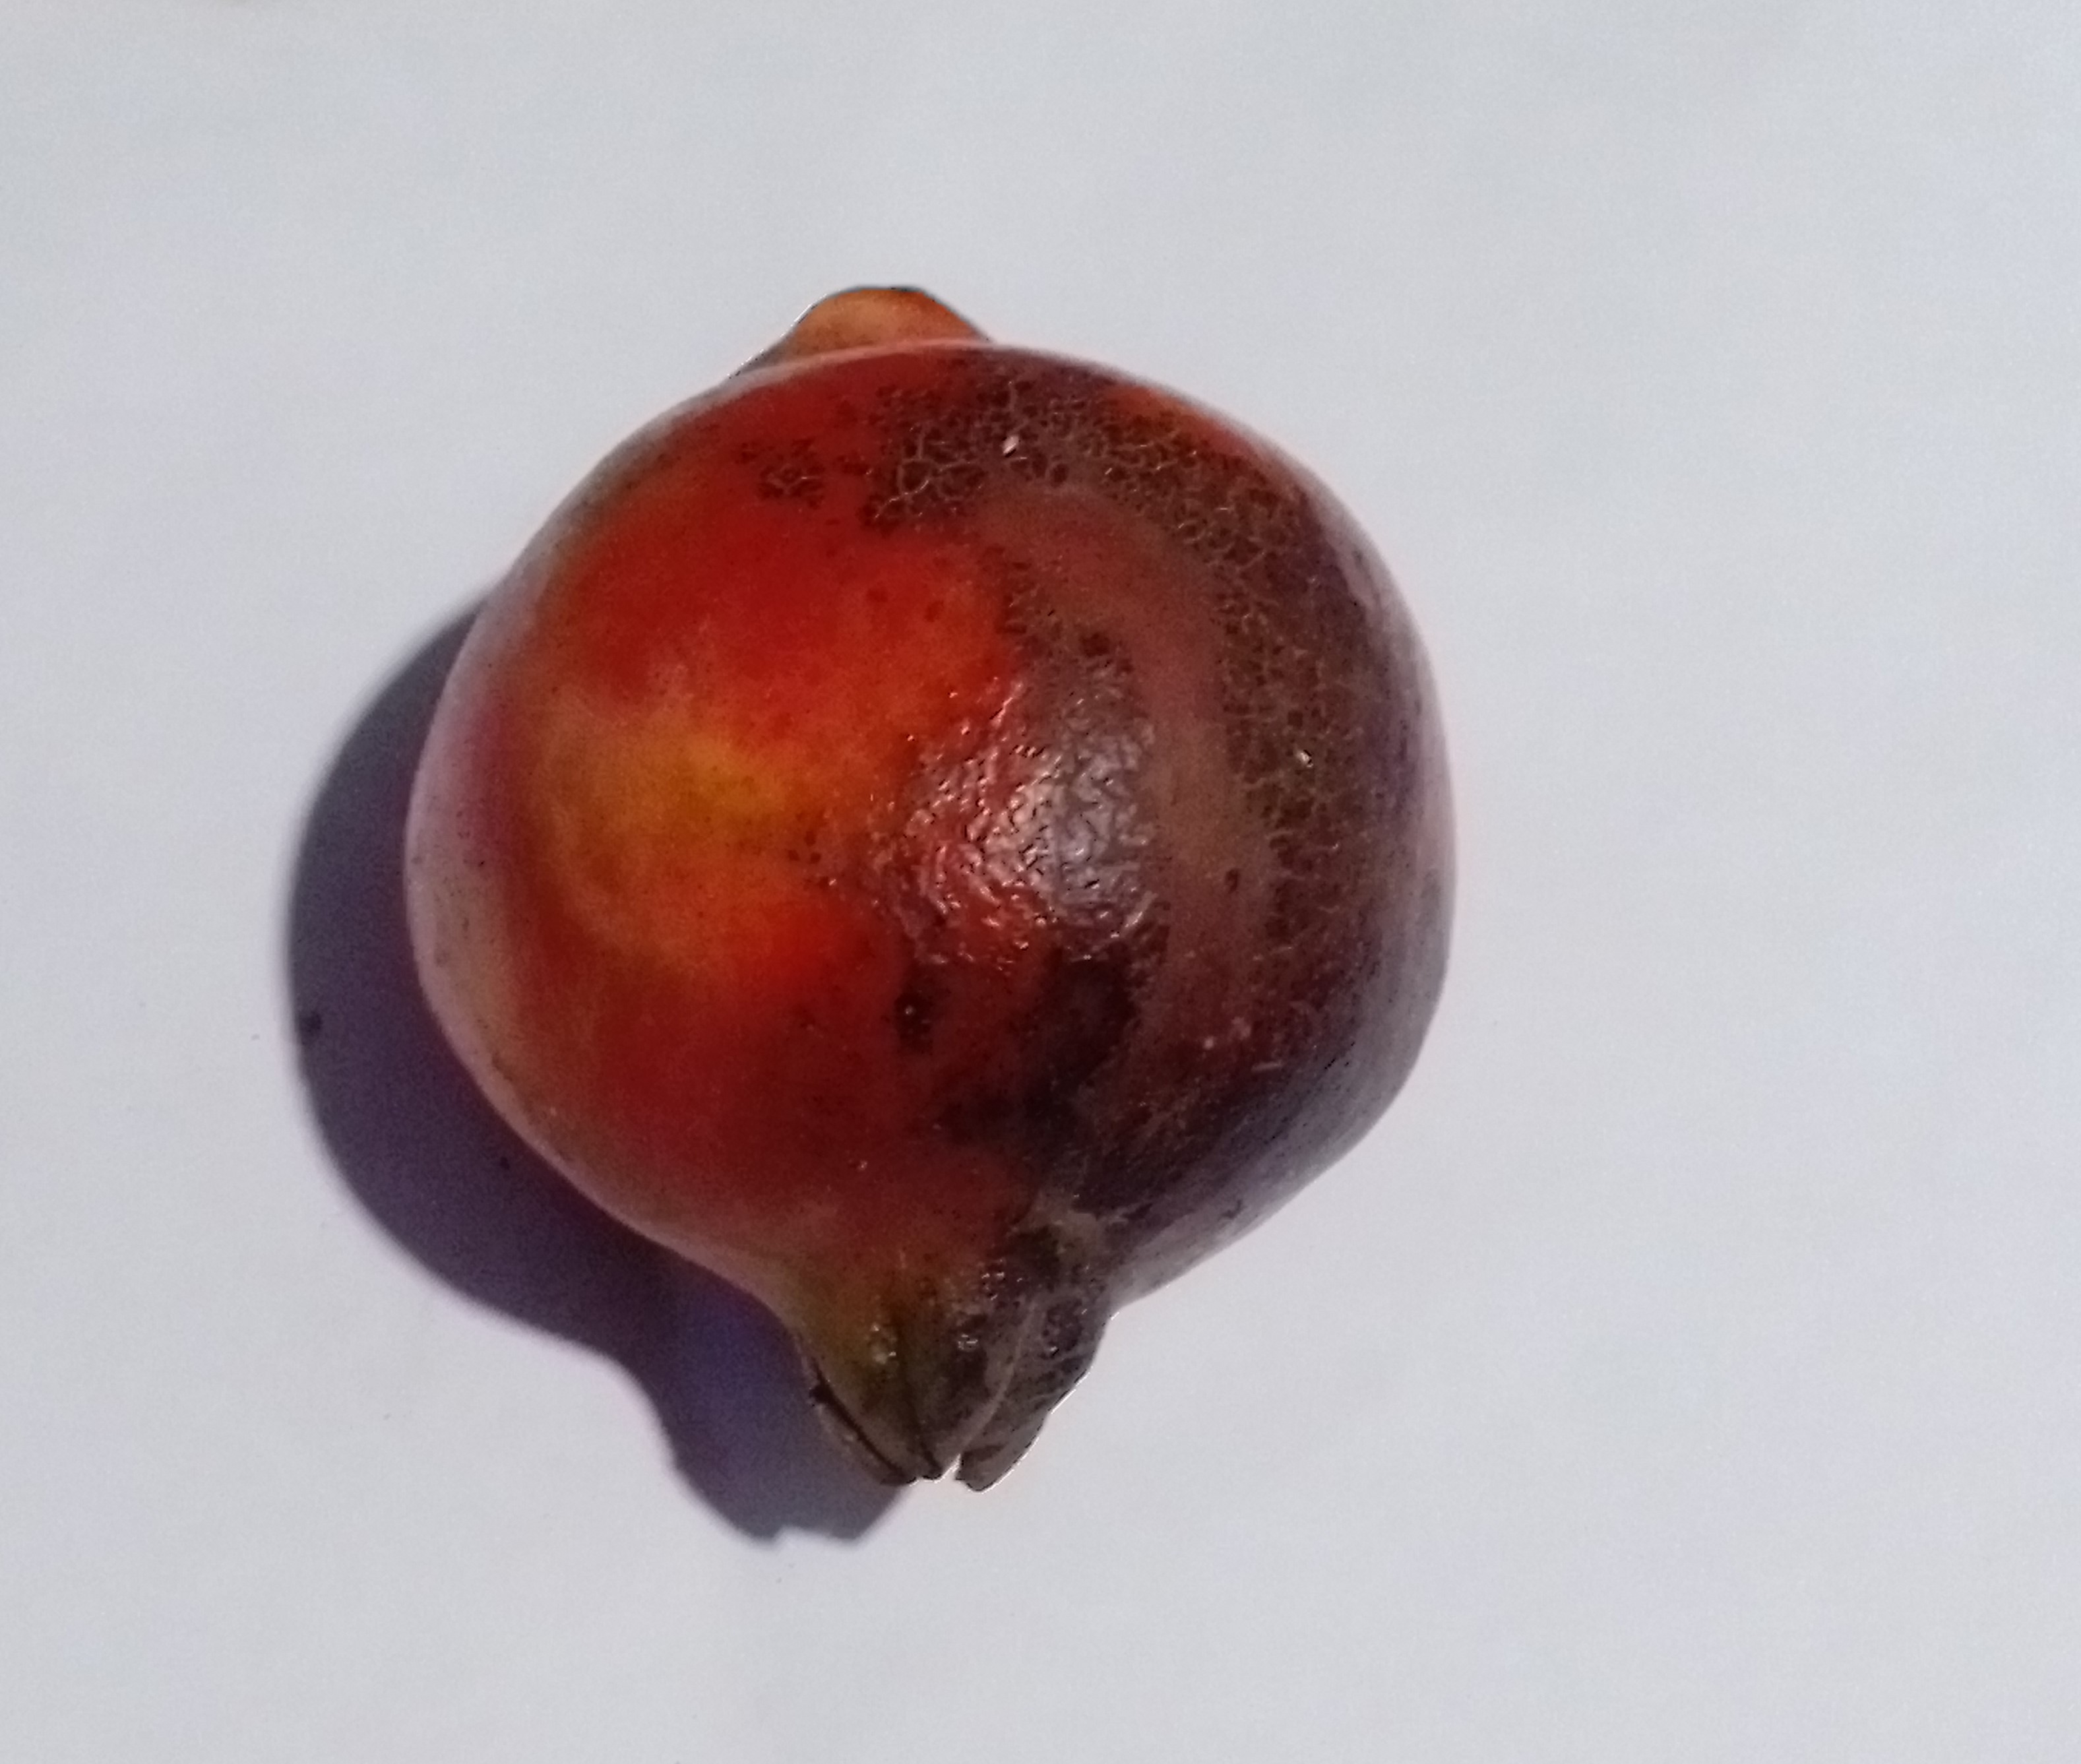
Fruit: pomegranate
Condition: rotten